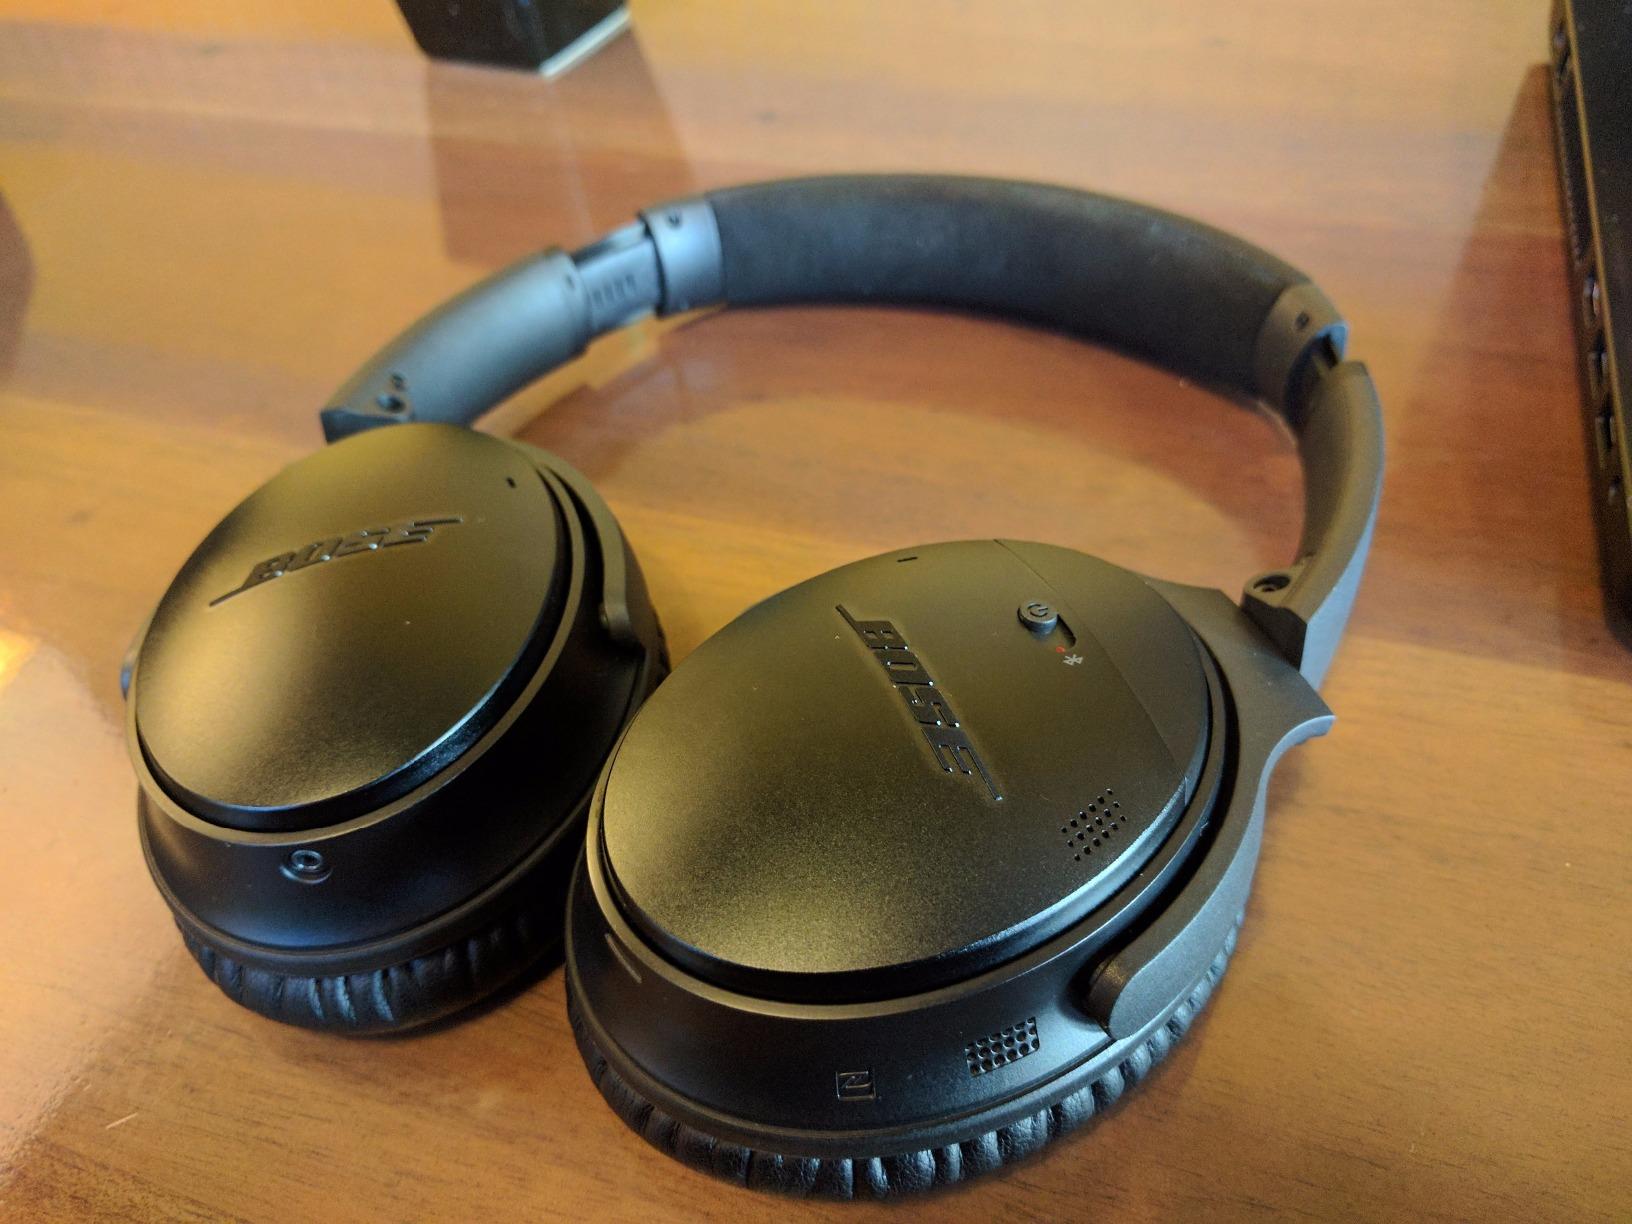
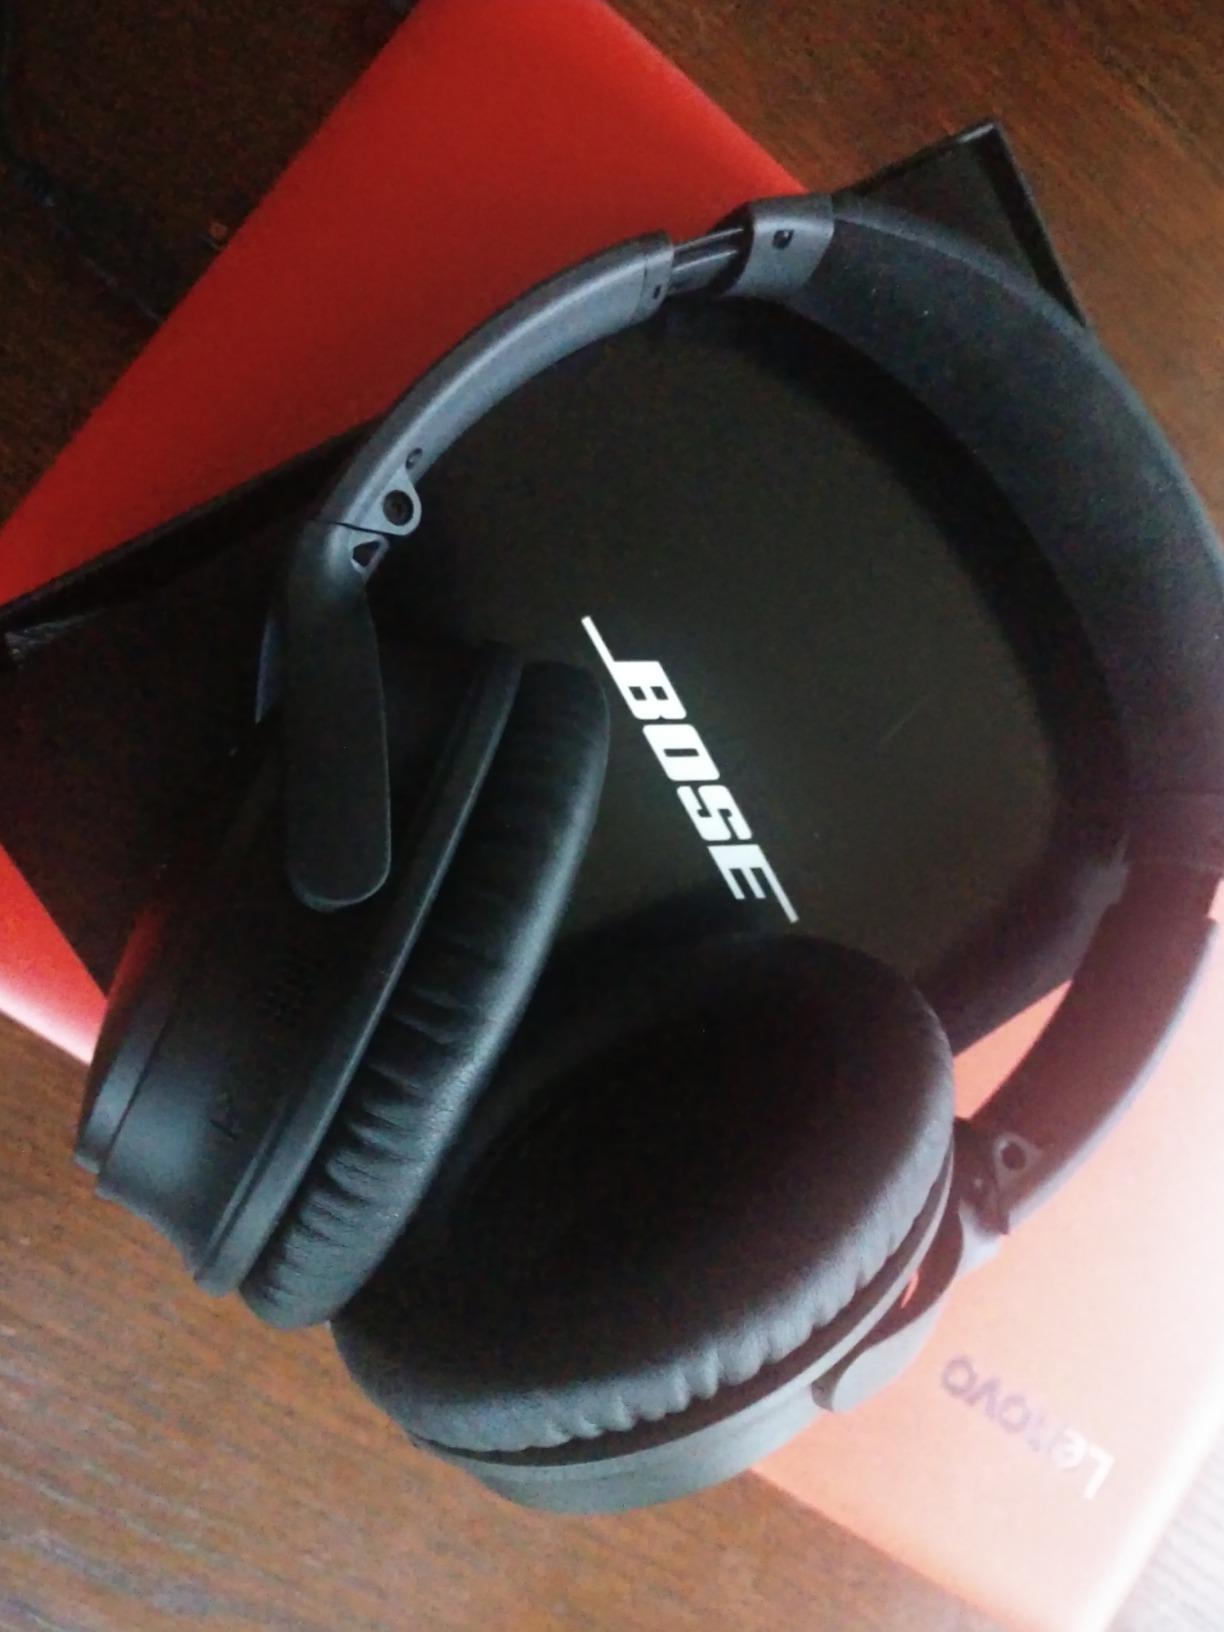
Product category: headphones
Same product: yes